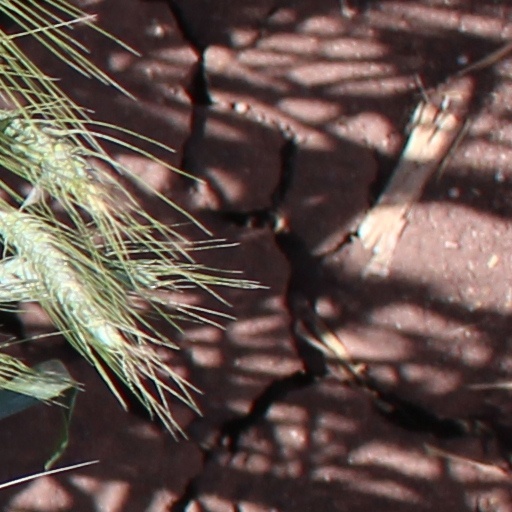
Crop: wheat